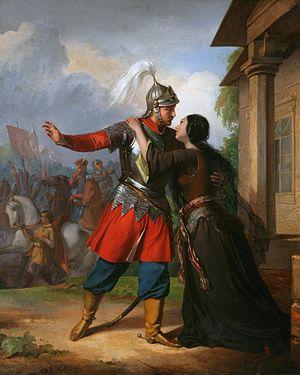
Tableau de Józef Simmler réalisé à Paris aux alentours de 1849 Polski: Pożegananie Wacława z Marią (Ilustracje do ""Marii"" Antoniego Malczewskiego)"
Józef Simmler, né le 14 mars 1823 à Varsovie et décédé le 1ᵉʳ mars 1868 à Varsovie est un peintre polonais.